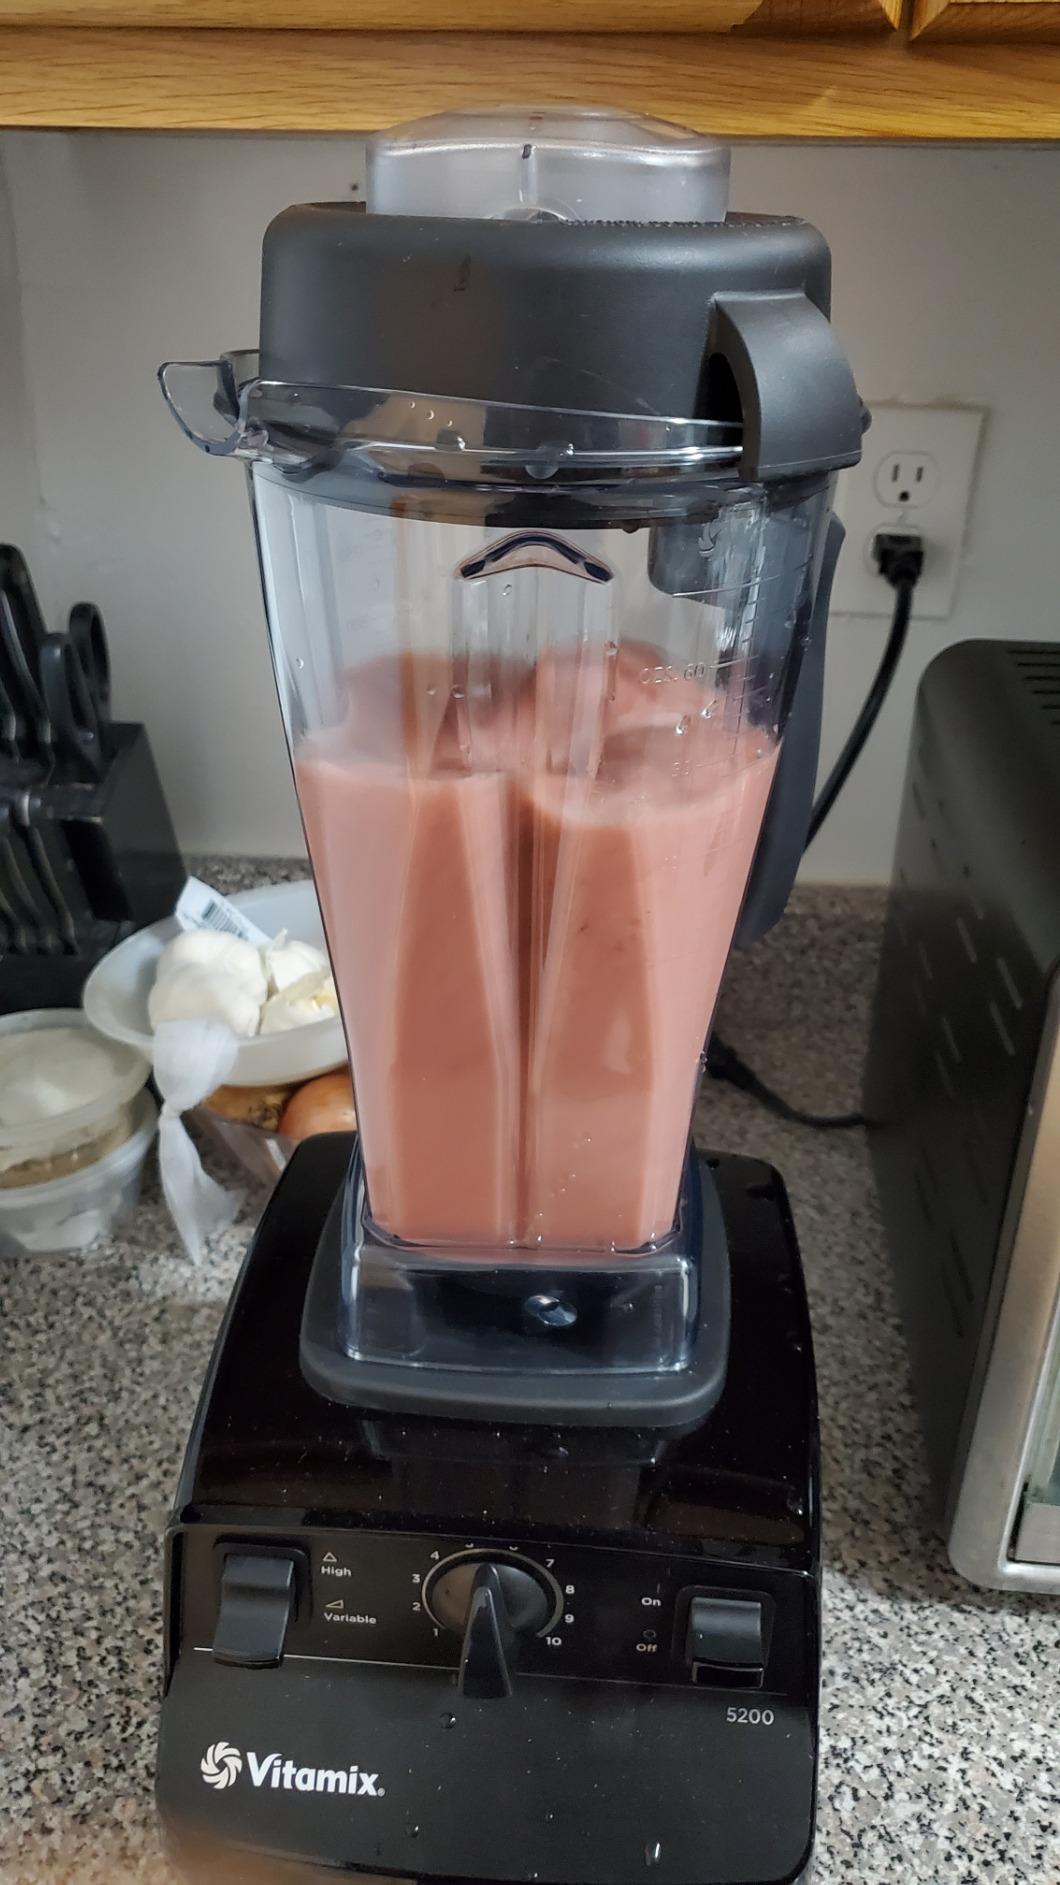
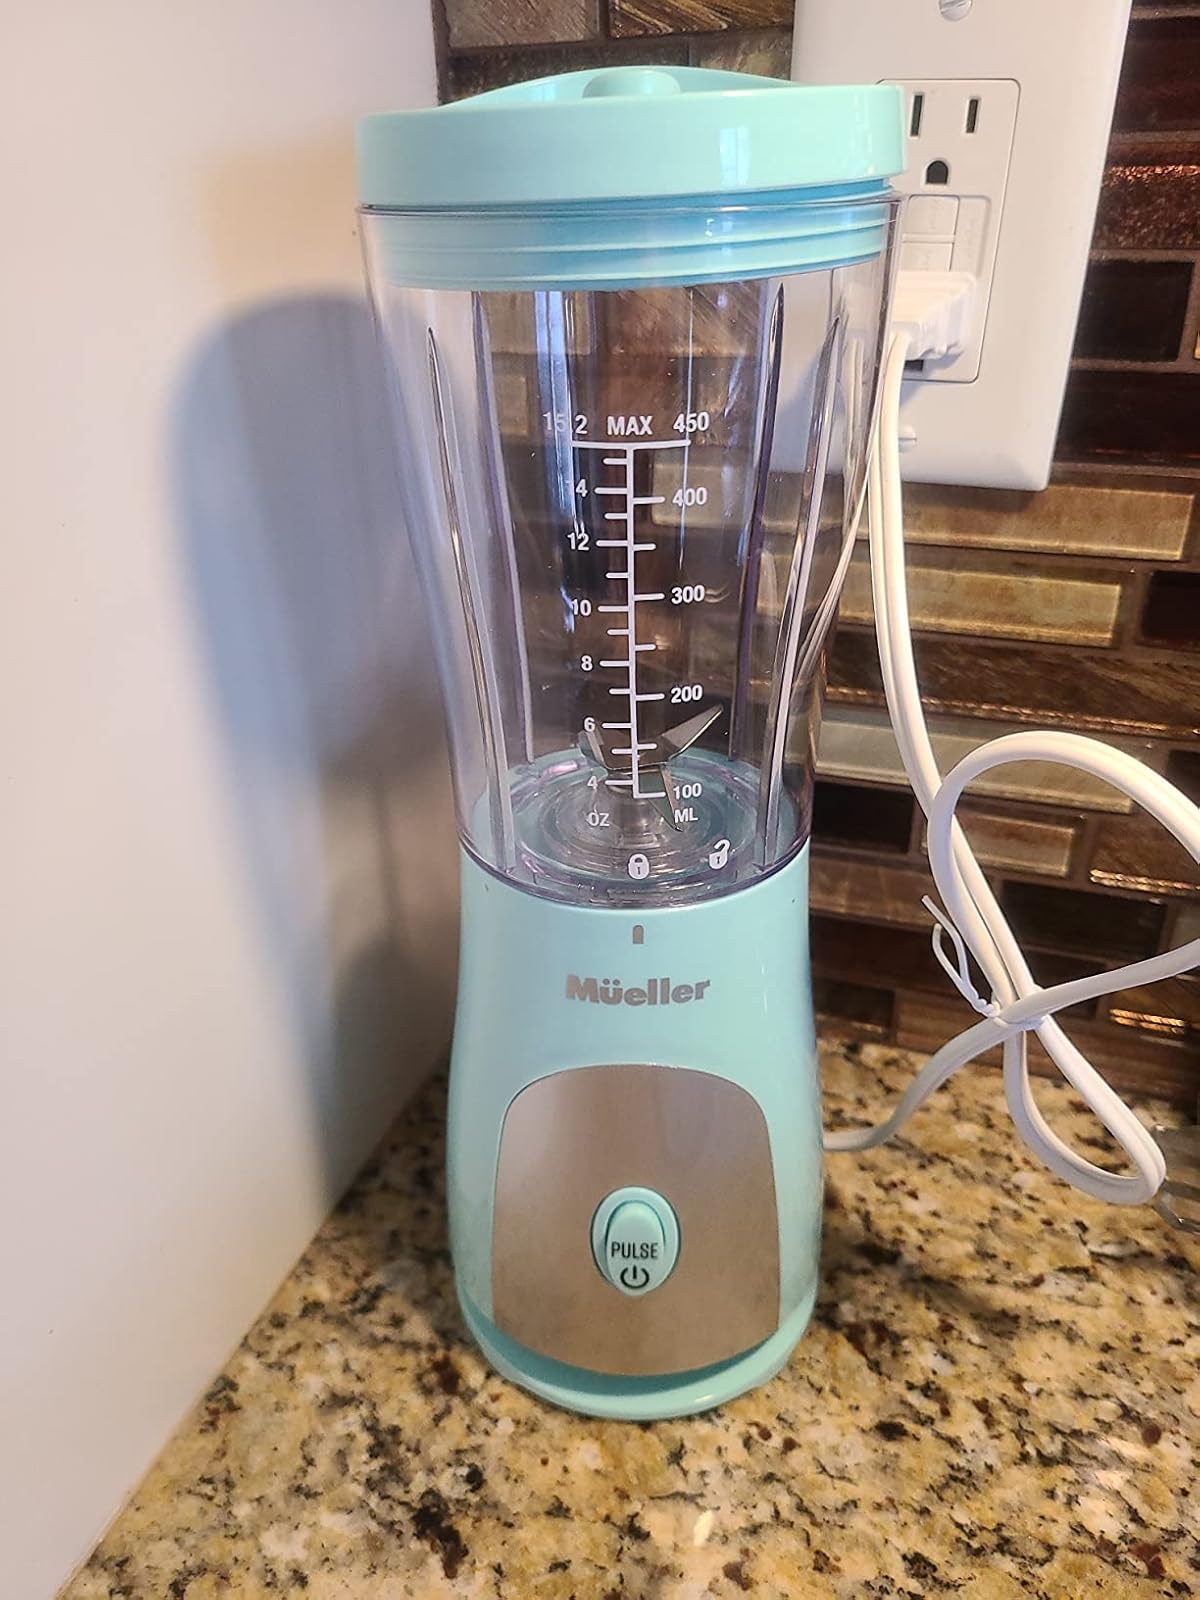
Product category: items_blender
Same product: no